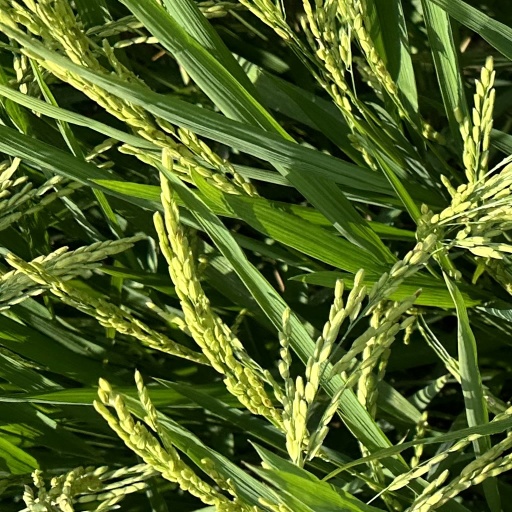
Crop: rice